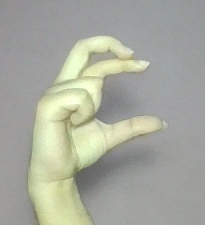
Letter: thal